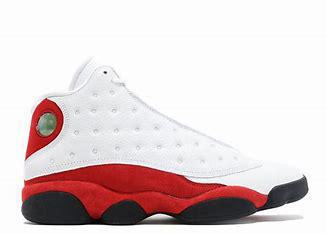
Brand: Jordan
Model: 13 Retro